Main Concourse

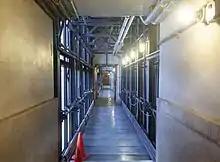
One of the walkways in the Main Councourse east windows

Natural light comes from large windows in the concourse's east and west walls. Each wall has three round-arched windows, about high, identical in size and shape to the three on the terminal's south facade. The design was inspired by the Palais Garnier in Paris. Catwalks, used mostly for maintenance, run across the east and west windows. Their floors are made of semi-transparent rock crystal, cut two inches thick. These windows were designed to open, allowing cross-breezes through the terminal, though they have not been opened in decades.